Drusus Julius Caesar

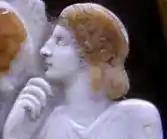
Great Cameo of France possibly depicting his wife Livilla

He was born around 14 BC in Rome with the name Nero Claudius Drusus. He is often referred to by historians as "Drusus II", "Drusus the Younger" or "Drusus Minor" to distinguish him from his paternal uncle, Nero Claudius Drusus, the younger brother of Tiberius after whom Drusus was named. Drusus was the maternal grandson of Marcus Vipsanius Agrippa, a close friend of Augustus, and his first wife Caecilia Attica.